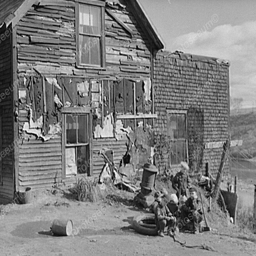
old photo ... poor family by shack .